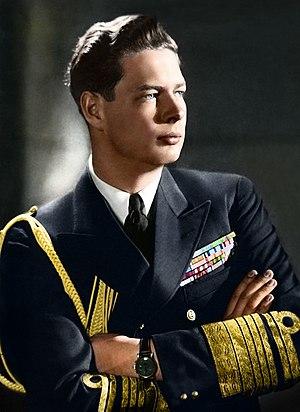
Cet article est une liste des monarques de Roumanie de 1862 à 1947. Les principautés de Moldavie et de Valachie s'unissent le 5 février 1859 en élisant toutes deux comme prince Alexandre Jean Cuza. L'union est formellement déclarée le 24 janvier 1862 et le pays prend le nom de Roumanie. Le 22 mai 1881, le pays devient le royaume de Roumanie sous le règne de Carol Iᵉʳ, successeur d'Alexandre Jean Cuza, qui devient roi de Roumanie. Le 30 décembre 1947 : la République populaire roumaine est proclamée par le Parti communiste, et le roi Michel Iᵉʳ est contraint à l'exil.
Michel Iᵉʳ, né le 25 octobre 1921 à Sinaia et mort le 5 décembre 2017 à Aubonne, est le roi de Roumanie du 20 juillet 1927 au 8 juin 1930 puis du 6 septembre 1940 jusqu'à sa déposition le 30 décembre 1947.